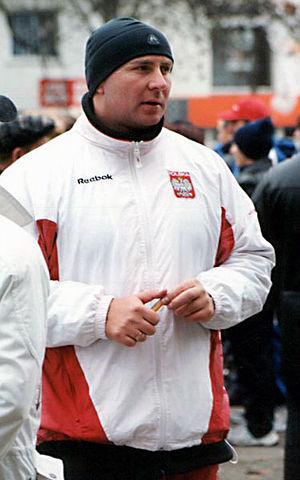
Le lancer du marteau masculin figure au programme des Jeux olympiques depuis la deuxième édition, en 1900 à Paris. Les femmes ne participent à cette épreuve que depuis les Jeux olympiques de 2000, à Sydney.